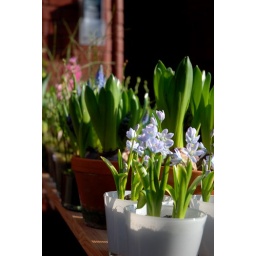
wonderful flower shop in our street !!!